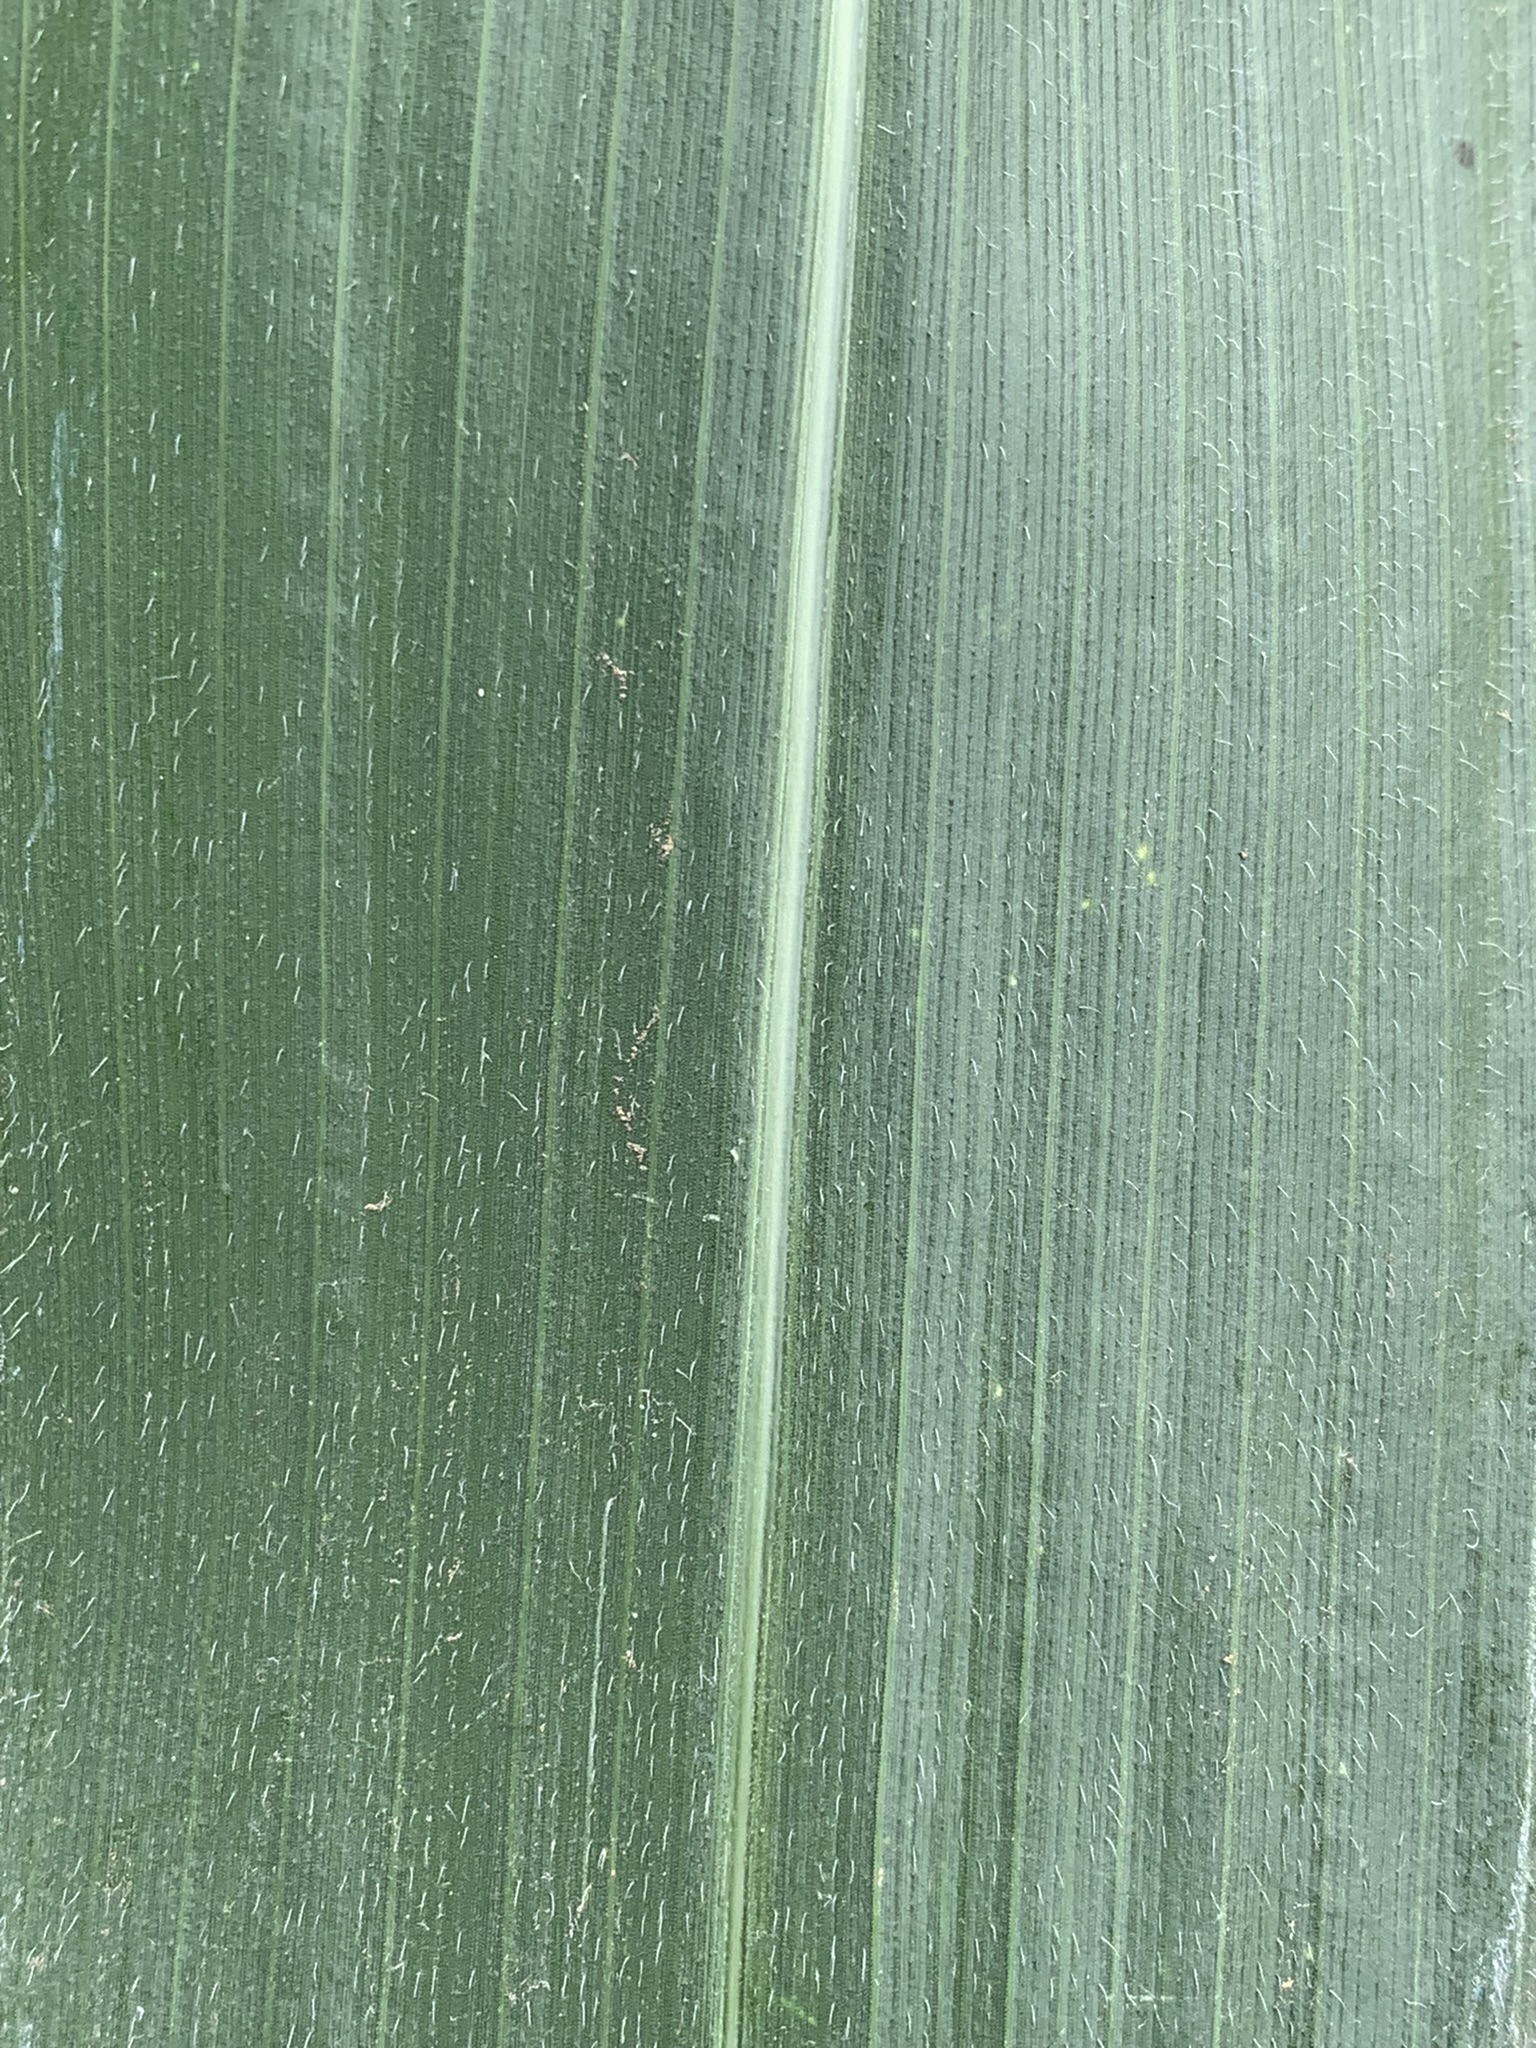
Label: Healthy